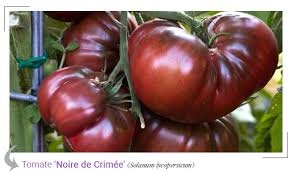
Label: tomato